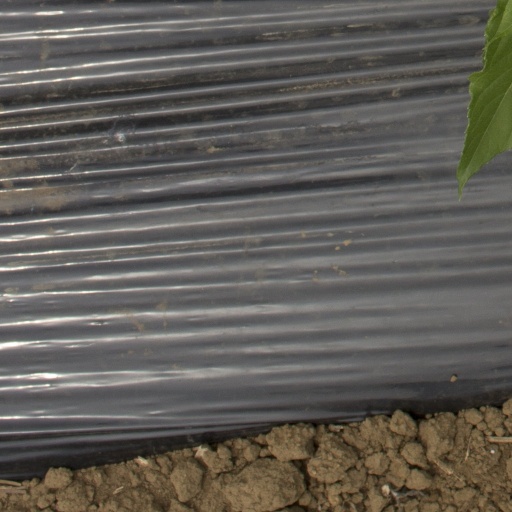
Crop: Jerusalem artichoke